Albanian Adriatic Sea Coast

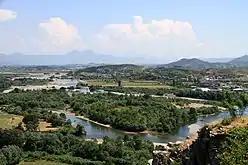
The catchment area of Drin is classified as one of the most important biodiversity hotspots in Europe.

The protected areas of Albania are a biodiversity treasure, containing a wide range of geographical and climatic diversity. Different categories of protected areas have been established alongside the coast. Divjakë-Karavasta National Park, the only national park in the Albanian Adriatic coast, is very picturesque and harbors several endangered species, that makes it a very popular place indeed.